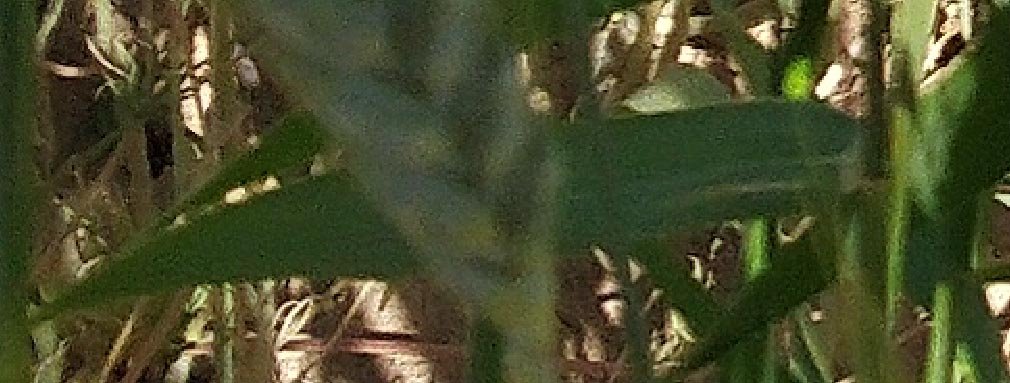
Label: Wheat___Healthy